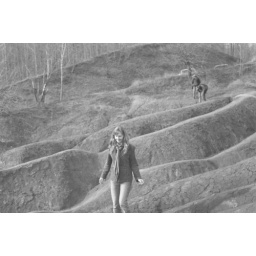
The ground was a rusty red-orange but looks so cool in black &amp;amp; white